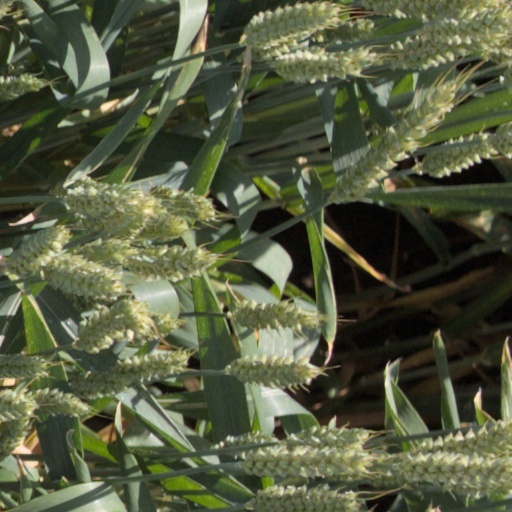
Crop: wheat